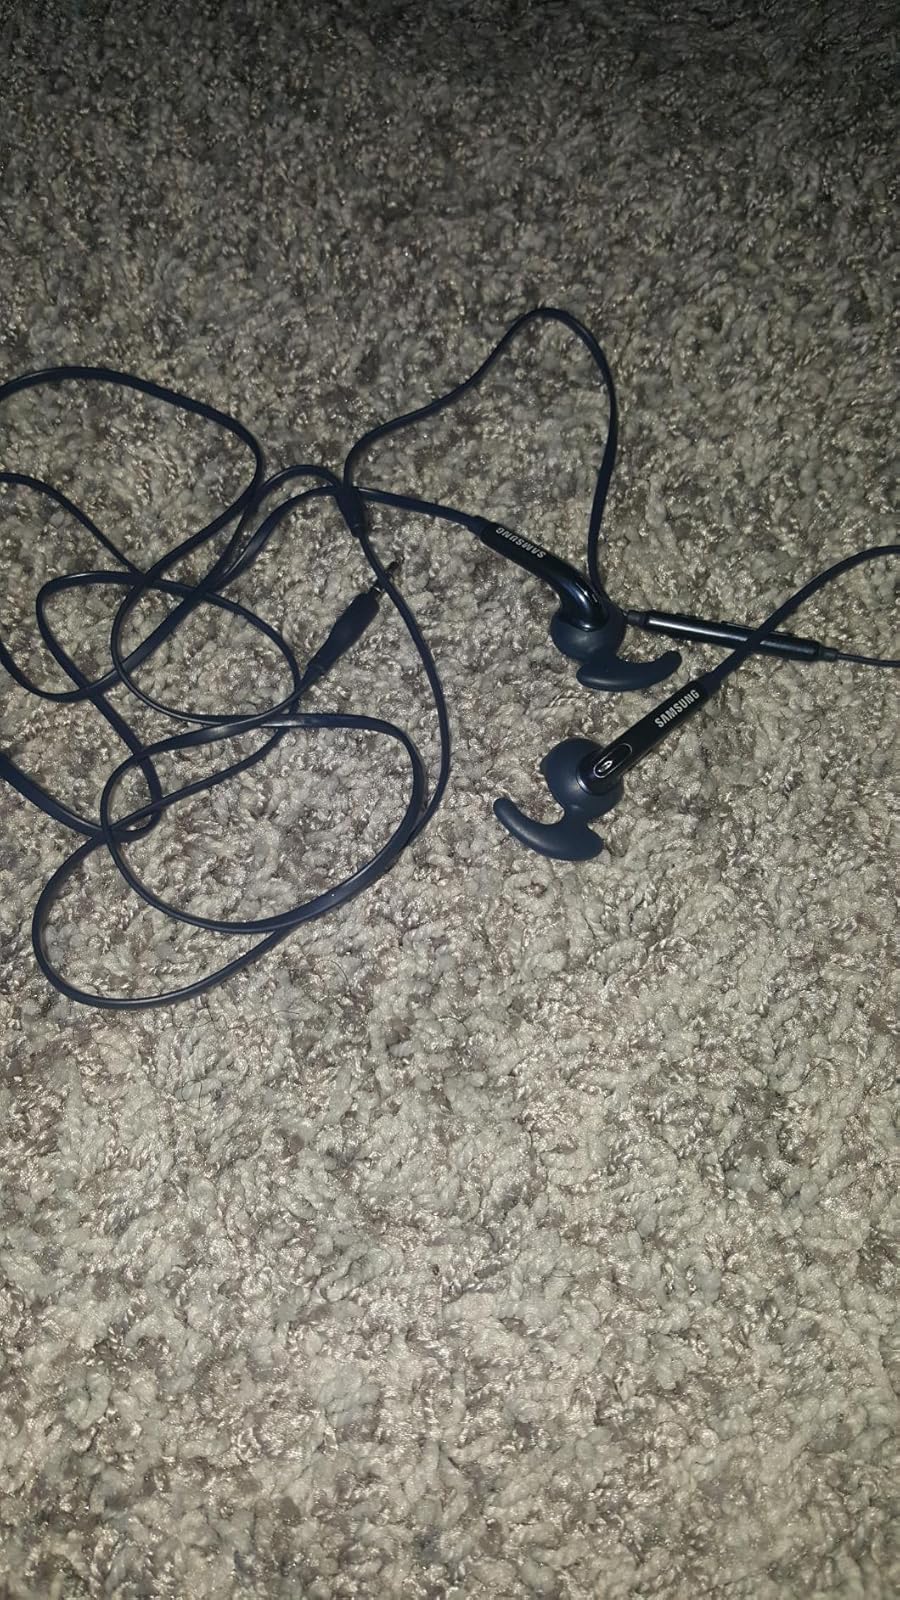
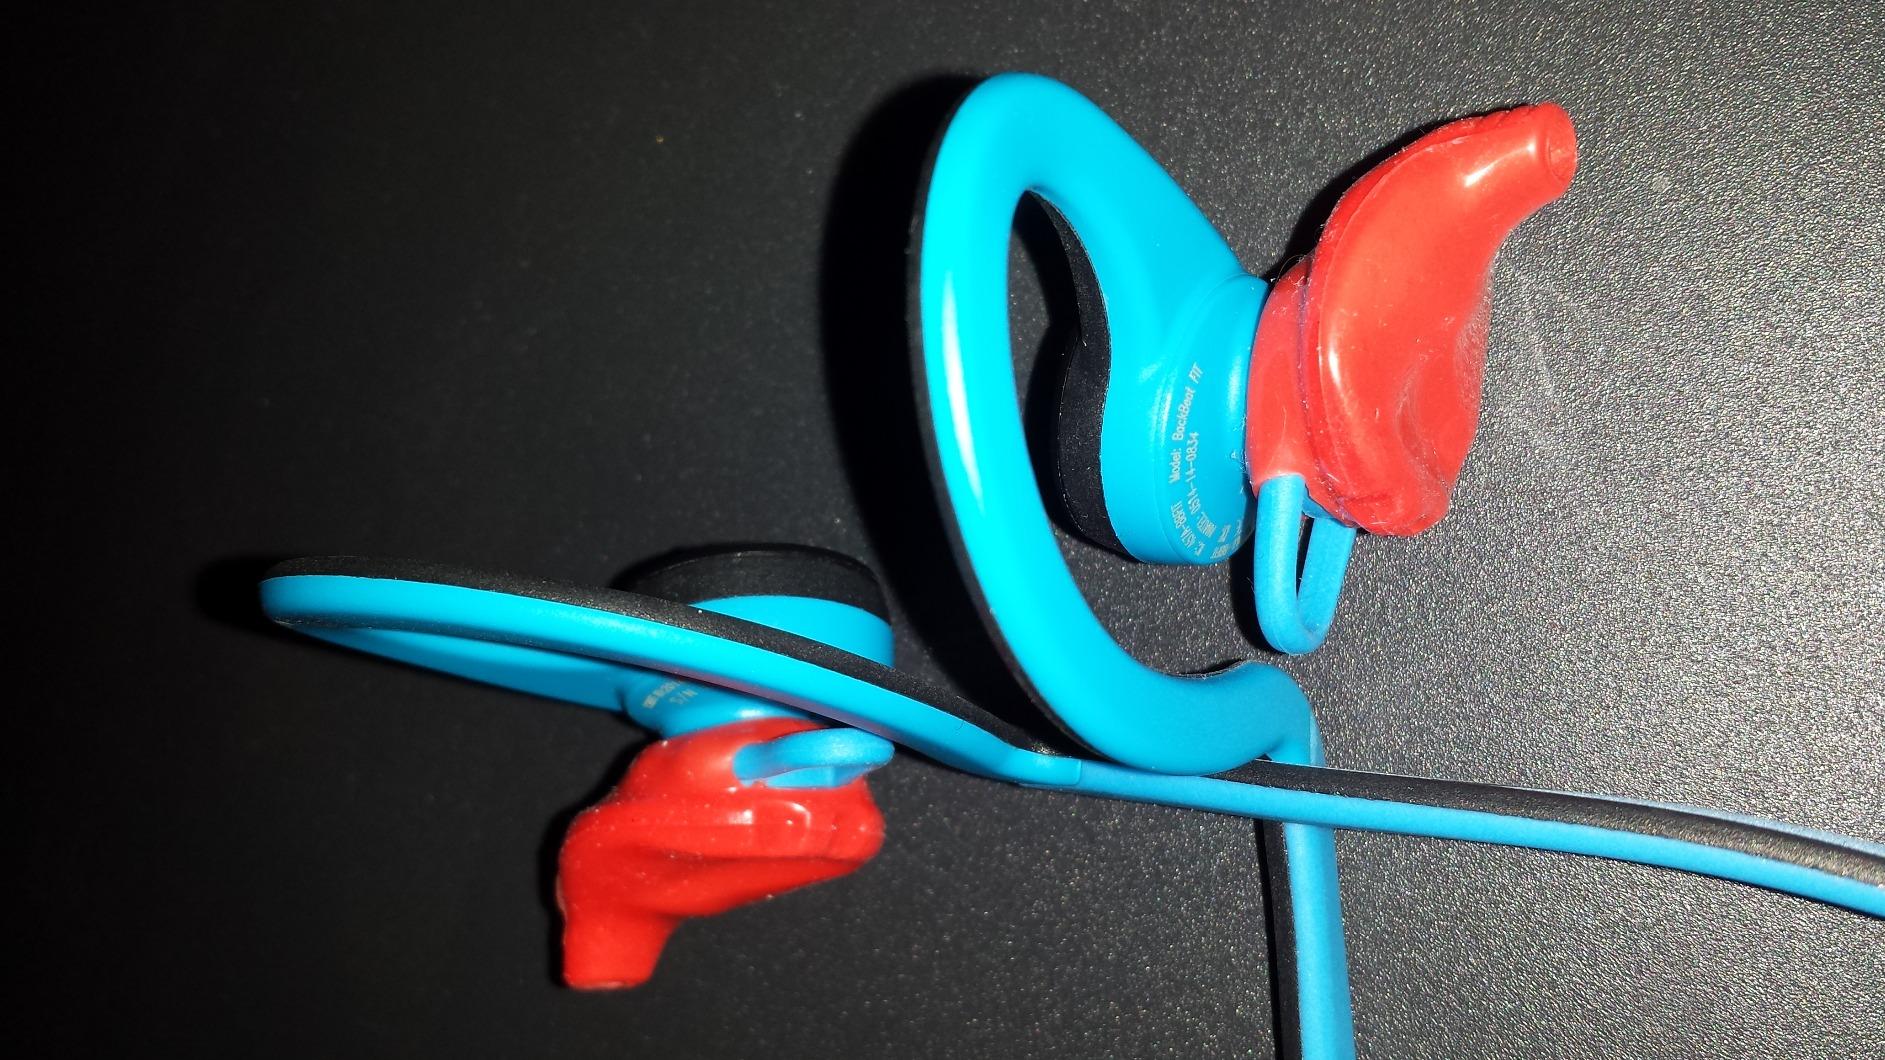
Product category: headphones
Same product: no